Devil Between the Legs

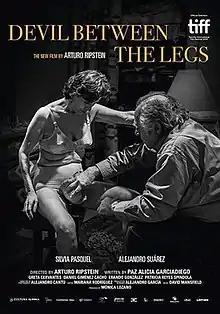

Devil Between the Legs is a 2019 Mexican romantic drama film directed by Arturo Ripstein and starring Sylvia Pasquel.